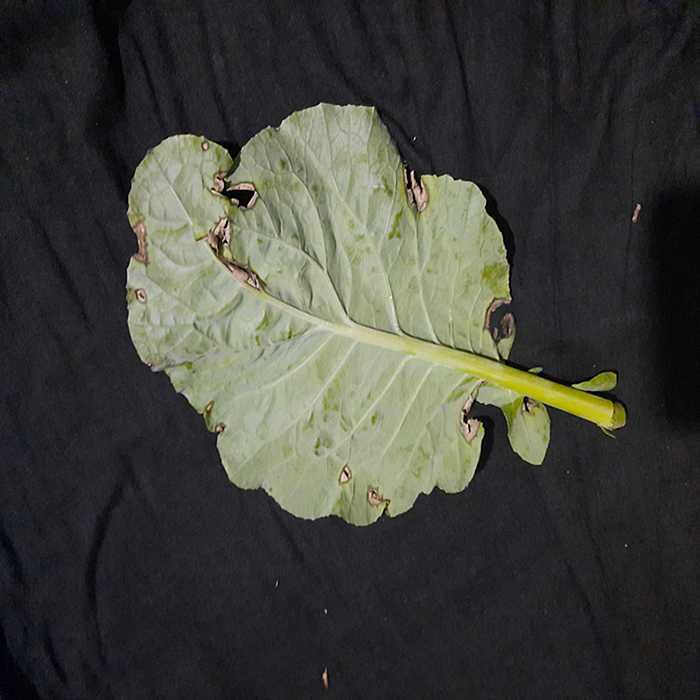
Plant: Cauliflower
Label: Downy mildew